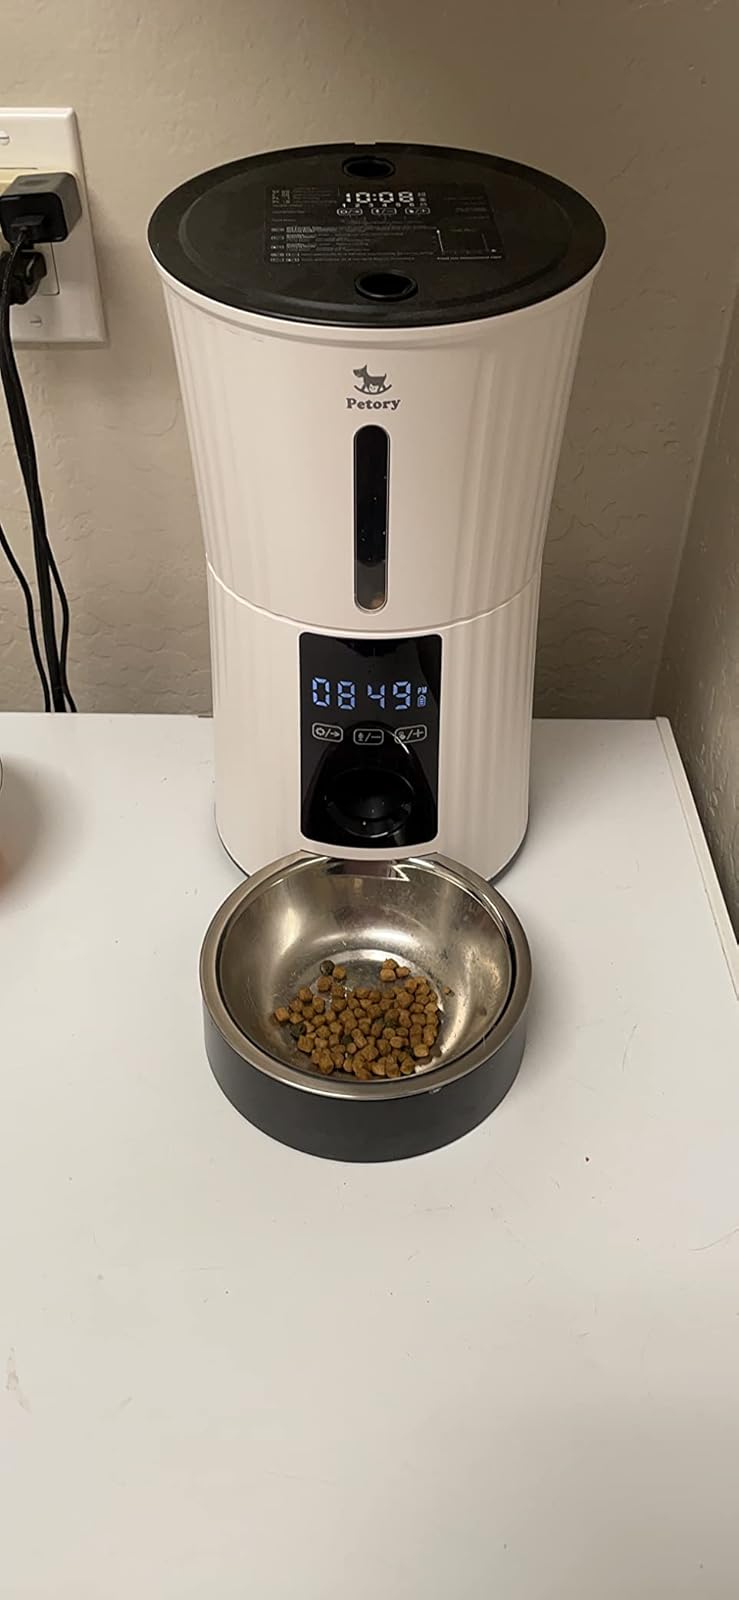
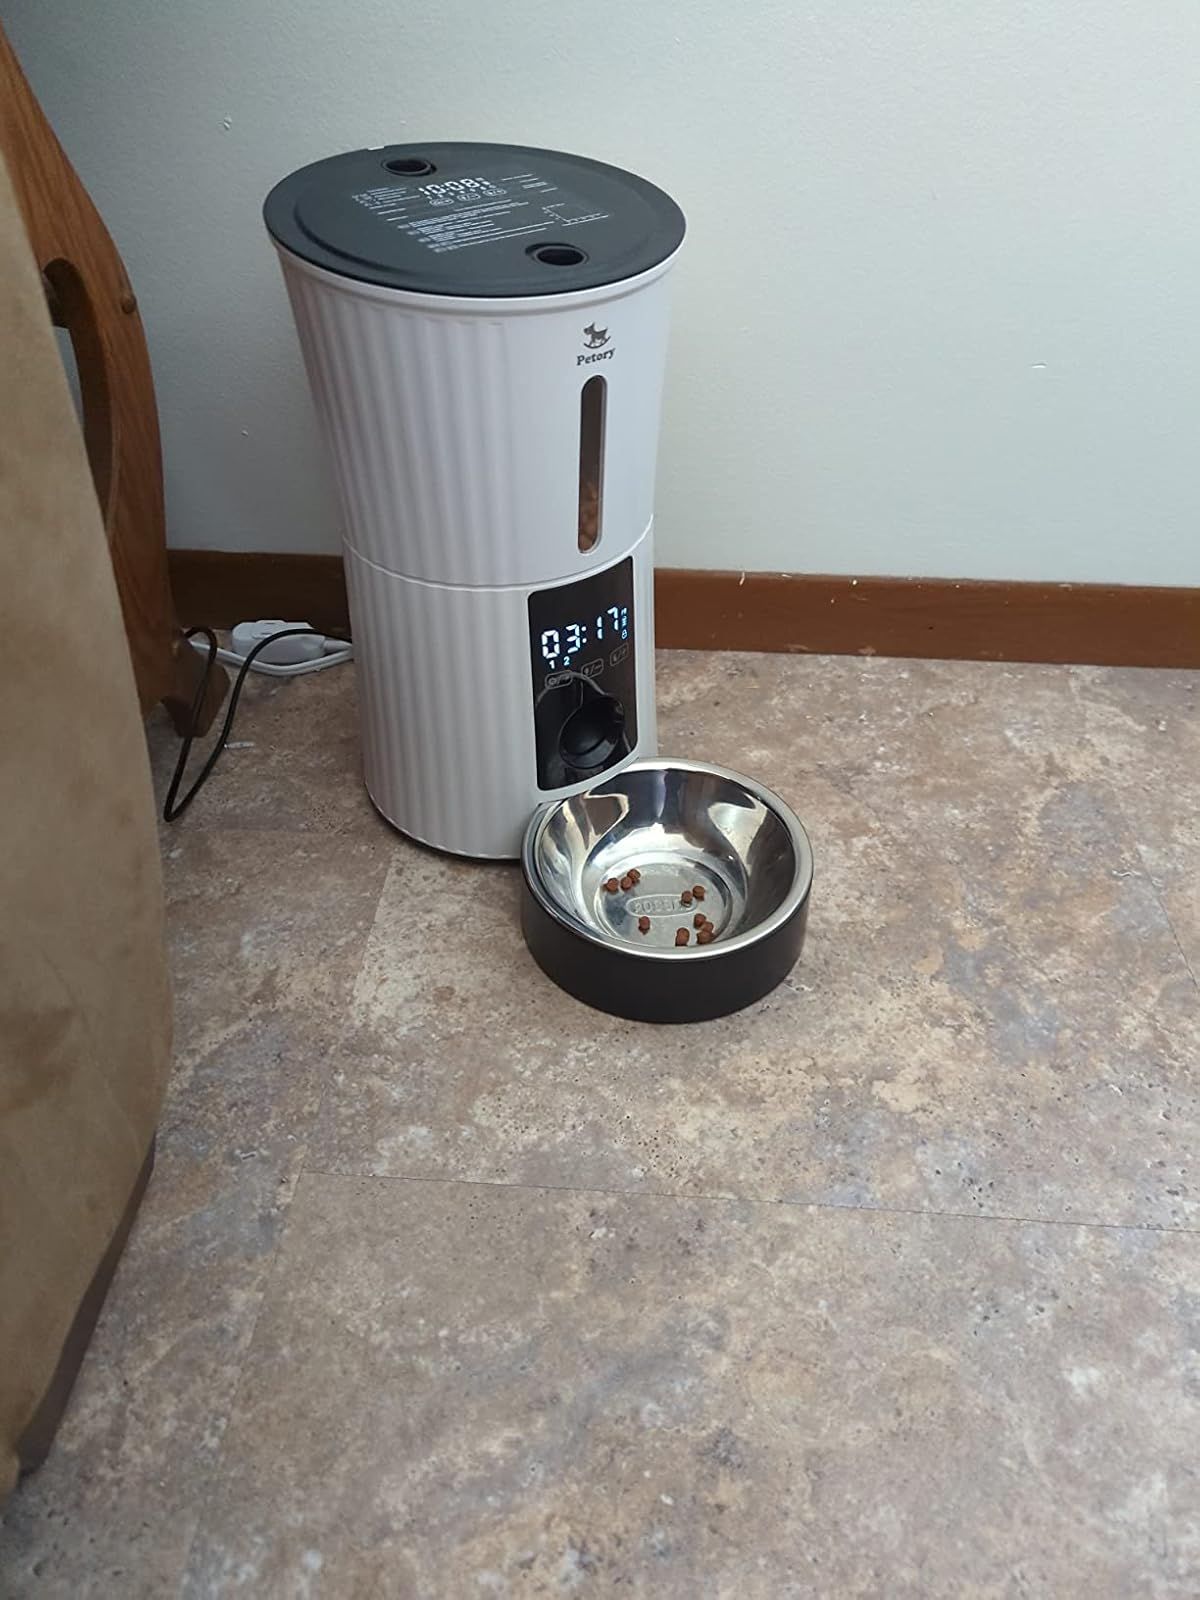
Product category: items_feeder
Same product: yes